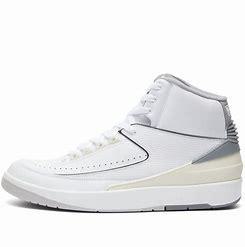
Brand: Jordan
Model: 2 Retro